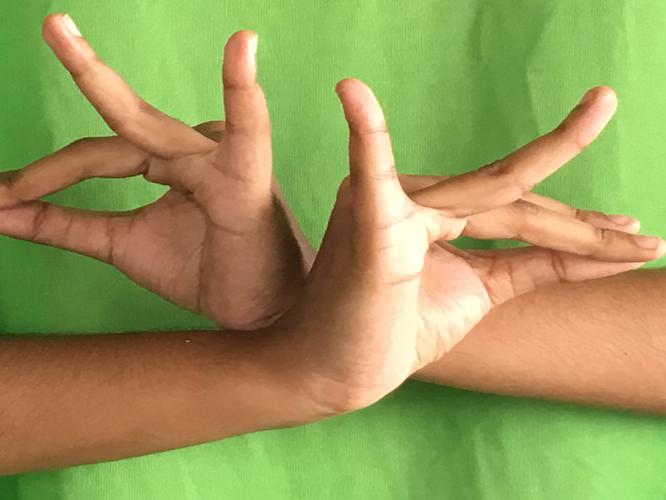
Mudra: Katakavardhana
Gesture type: double_hand